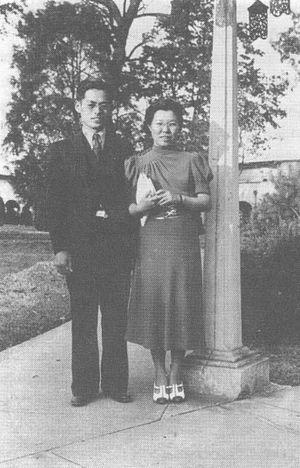
Paul Nobuo Tatsuguchi, parfois nommé à tort Nebu Tatsuguchi, est un médecin japonais né le 31 août 1911 à Hiroshima et mort sur l'île d'Attu en Alaska le 30 mai 1943. Incorporé dans l'armée impériale japonaise pendant la Seconde Guerre mondiale, il fut tué durant la bataille d'Attu.